Firewall (construction)

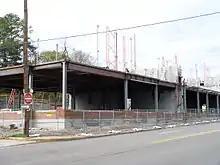
A building under construction, showing the structurally independent cinderblock firewalls subdividing the building

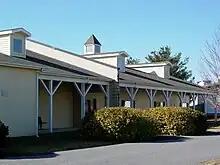
Building 4 of the Waynesboro Outlet Village, showing a concrete firewall running through the building

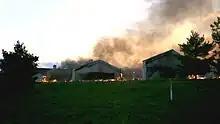
Concrete firewalls still standing on Building 7 of the former Waynesboro Outlet Village, following a firefighter training exercise which intentionally burned the building

There are three main classifications of "fire rated walls": fire walls, fire barriers, and fire partitions.